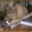
Label: cat